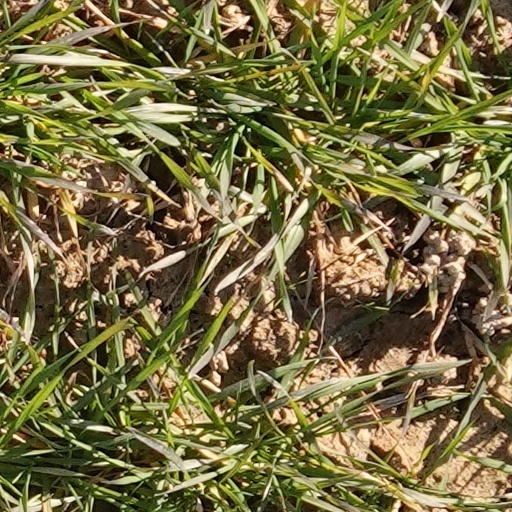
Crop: wheat